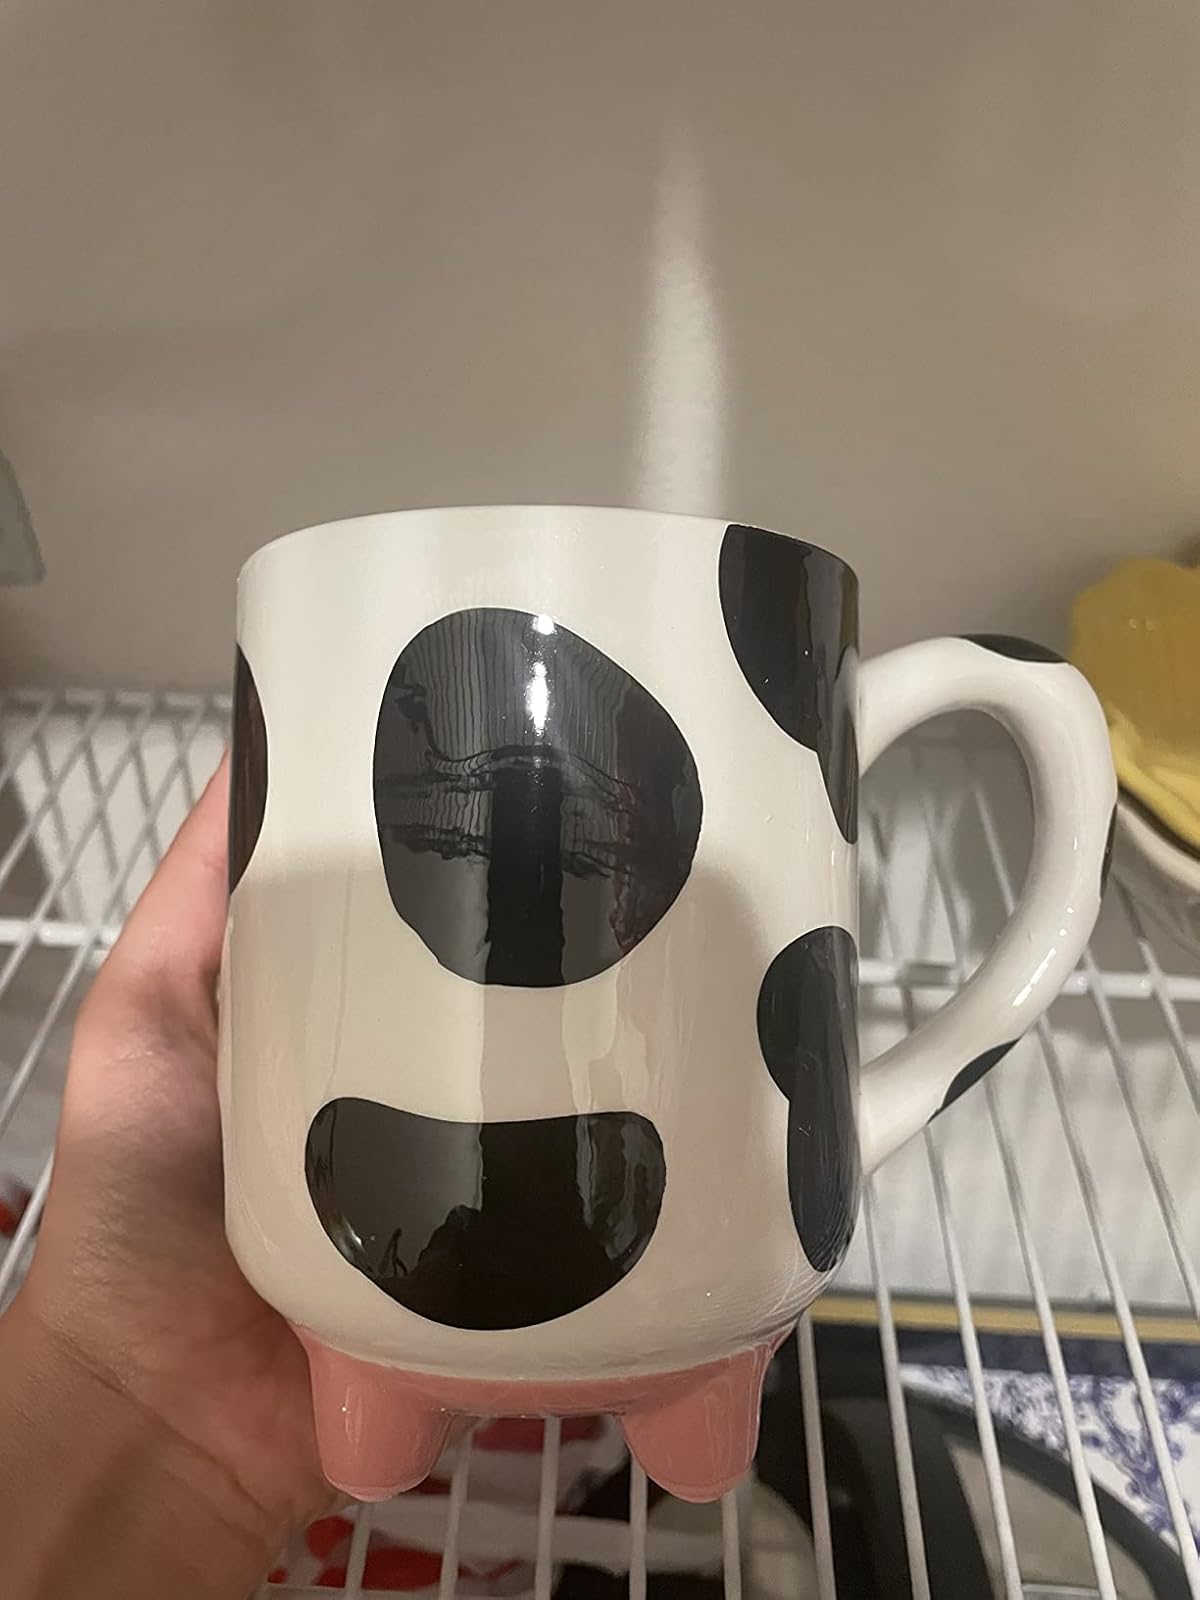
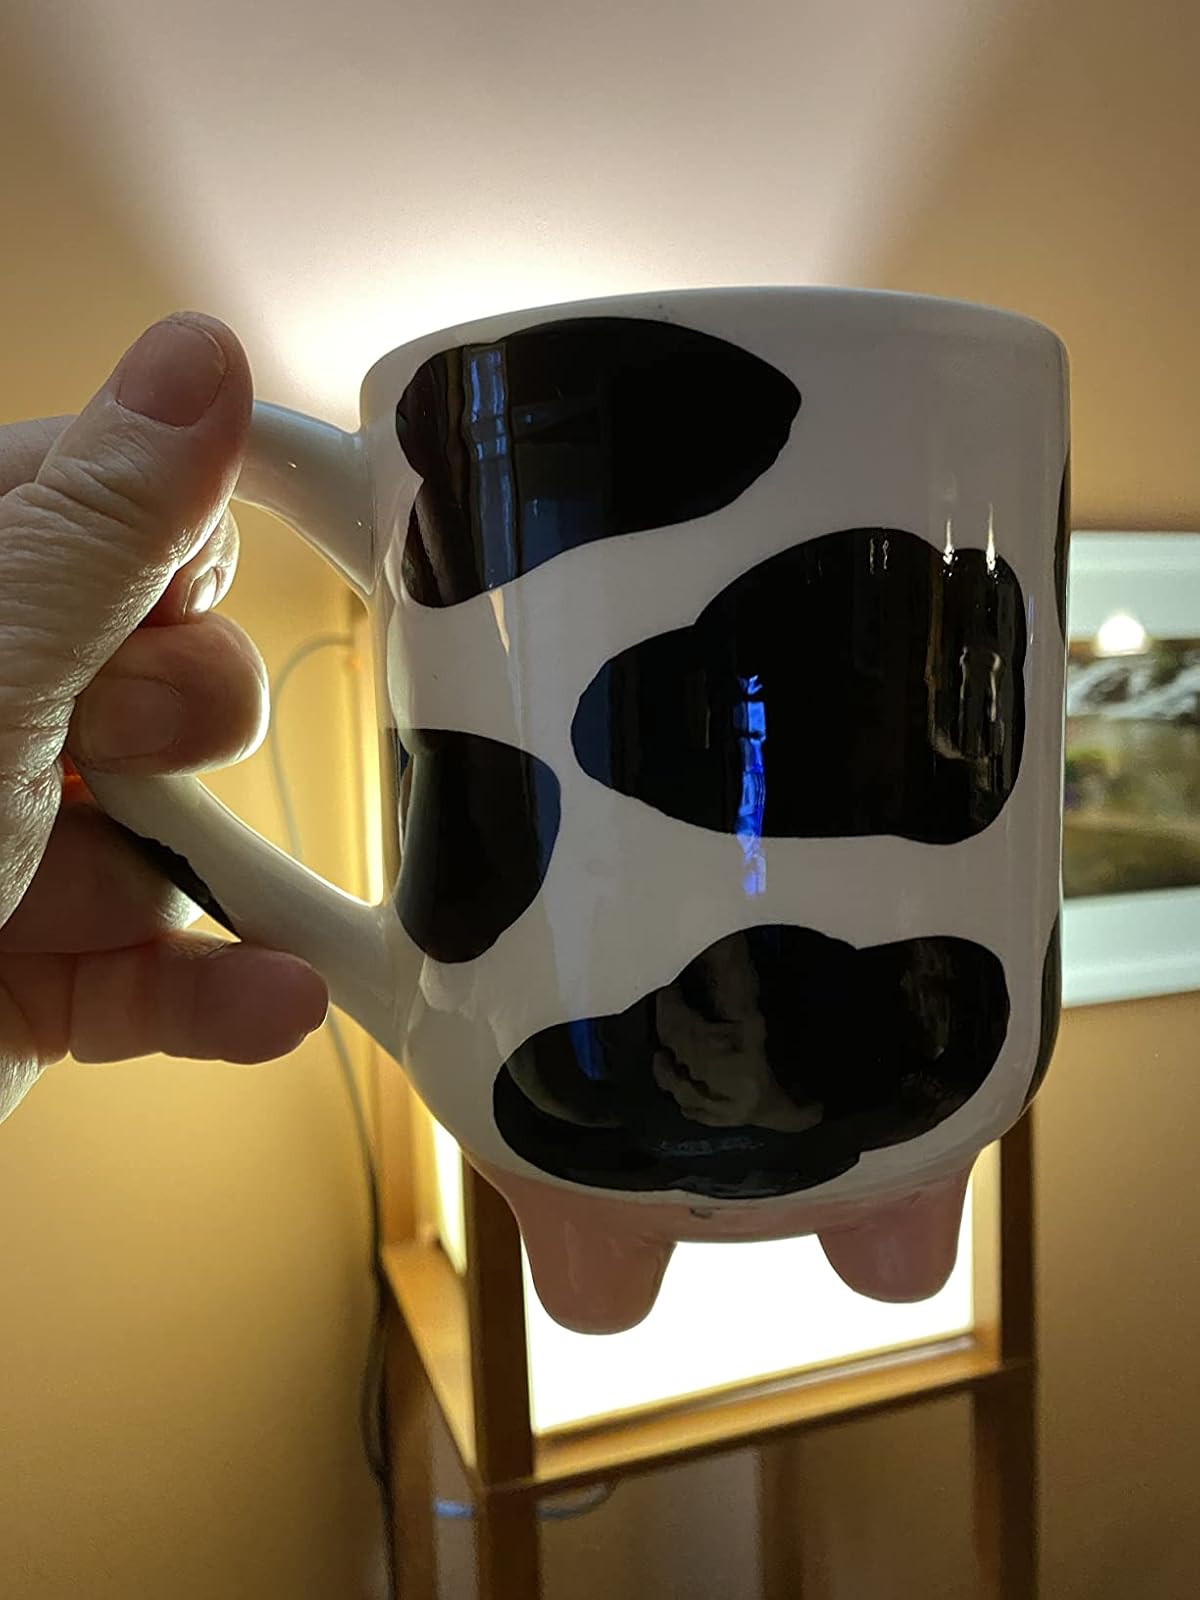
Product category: items_mug
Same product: yes